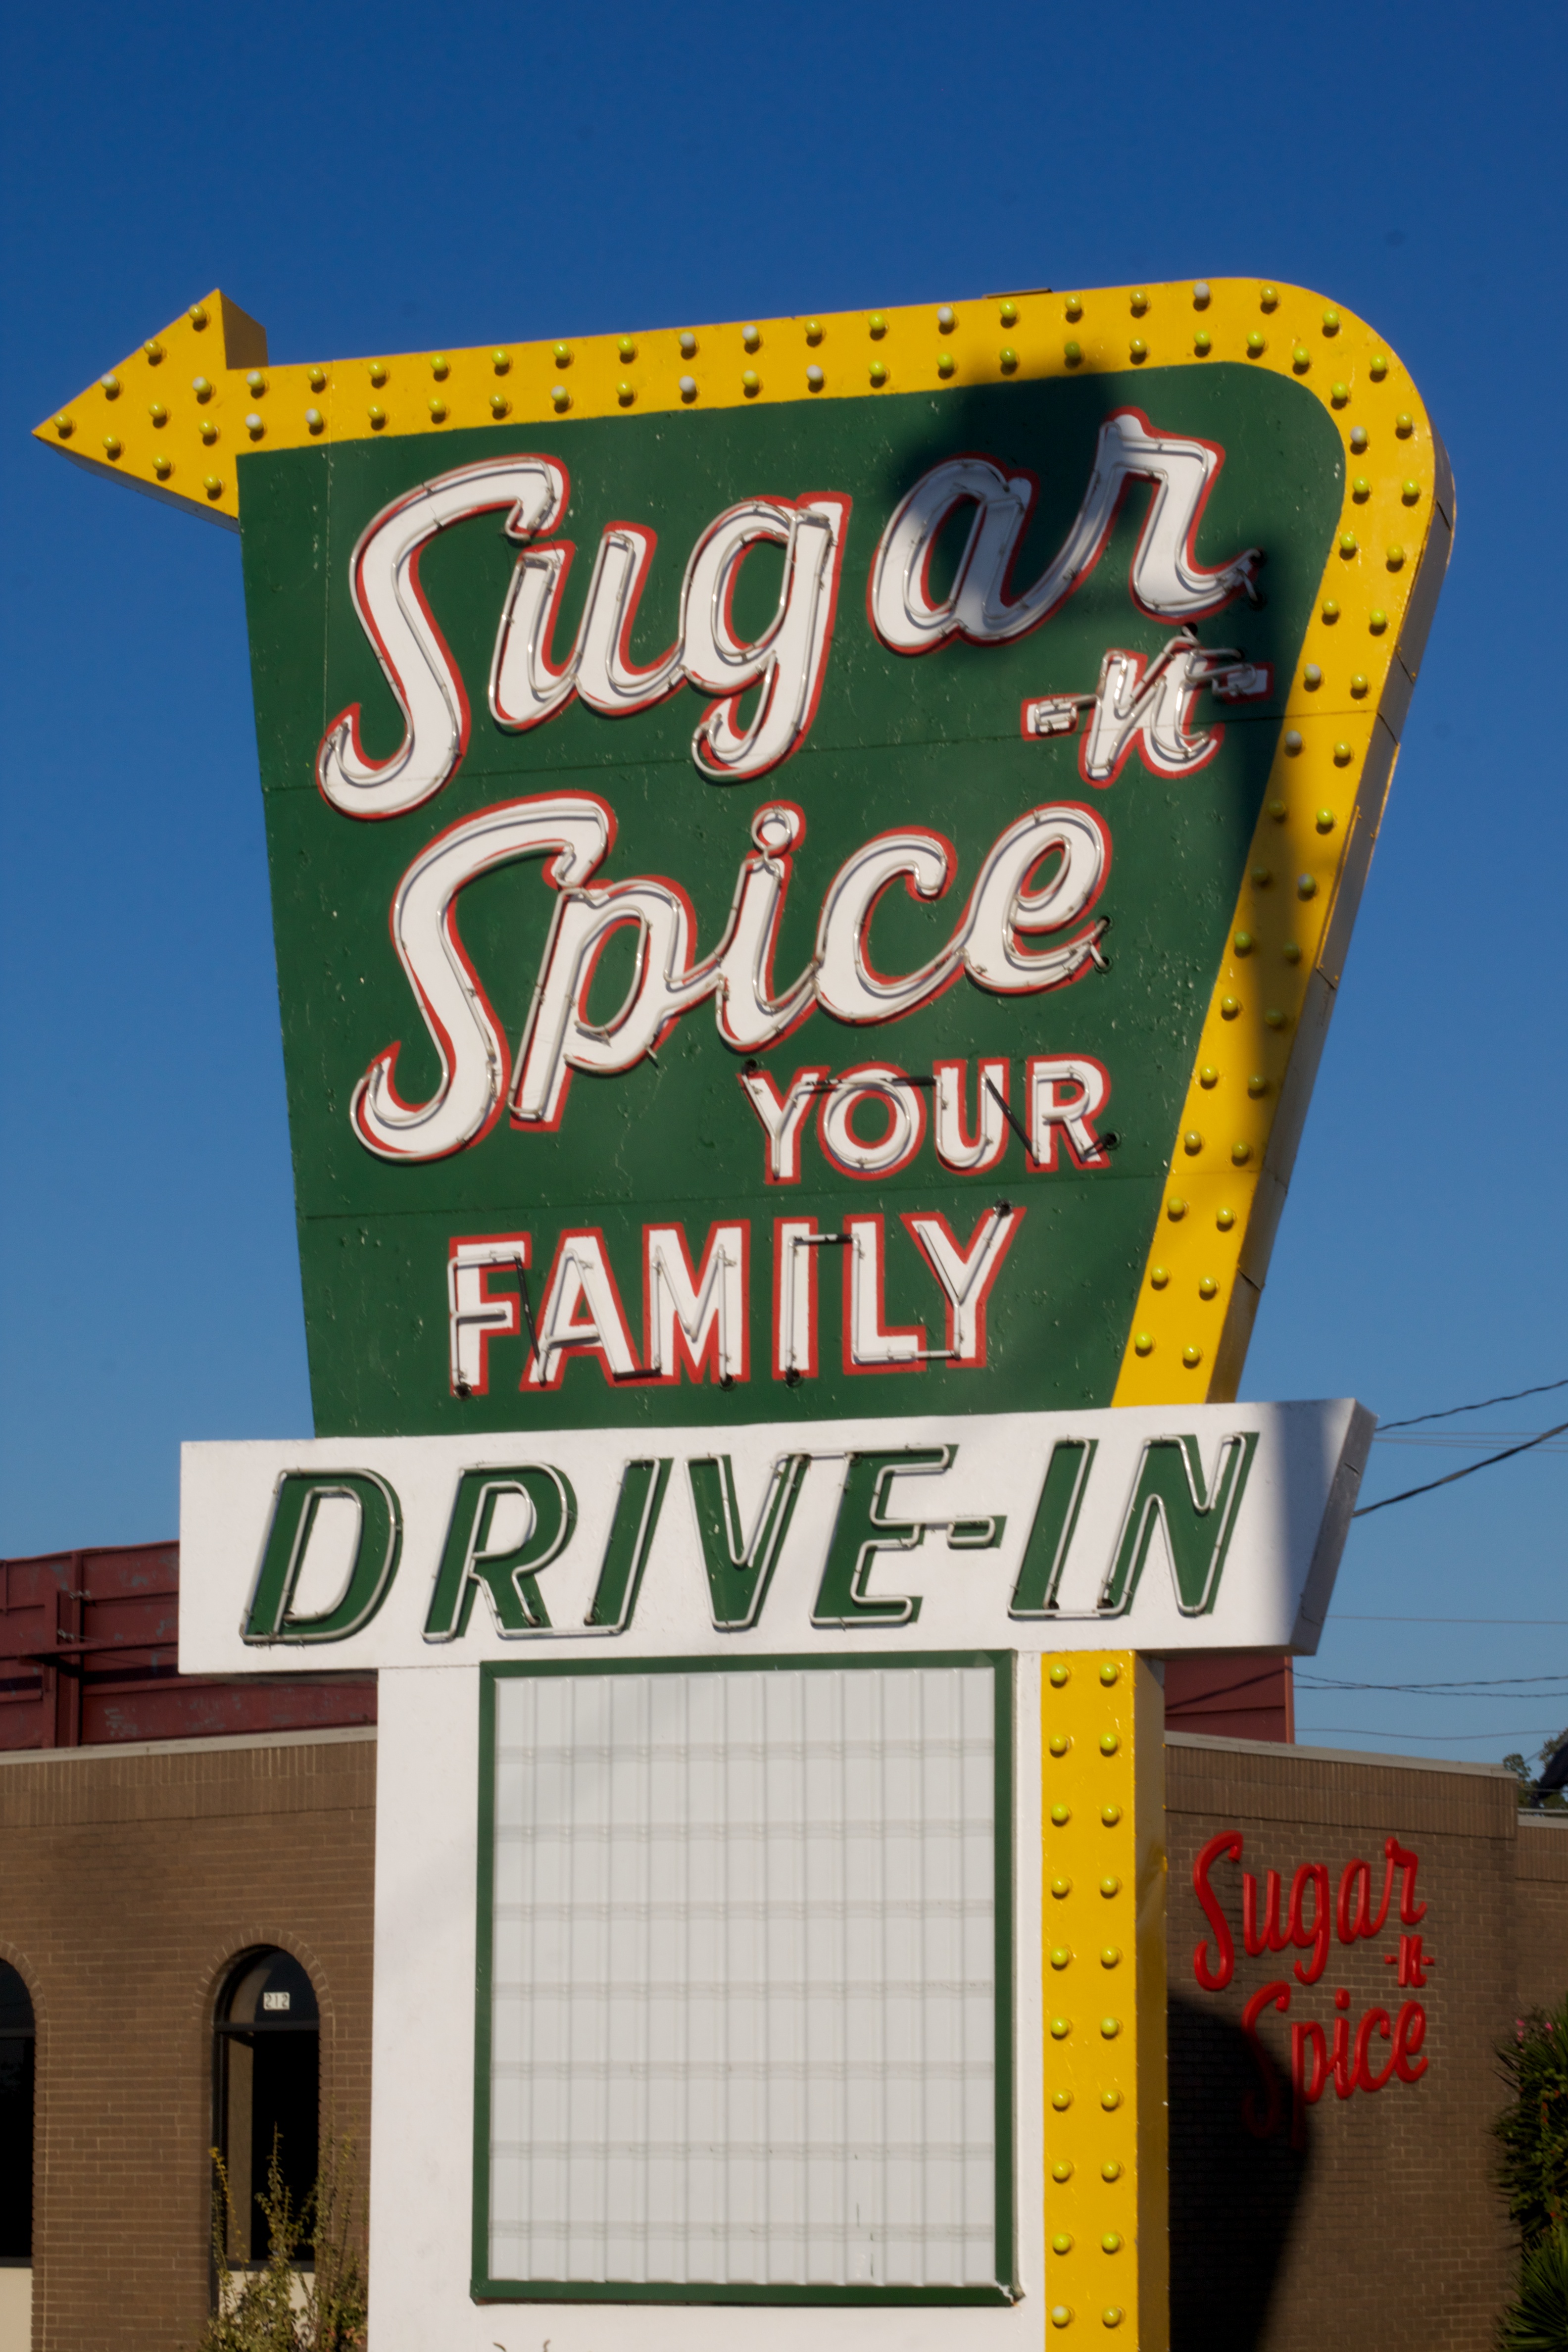
restaurant, advertising, sign, banner, street sign, signage, poster, odyssey